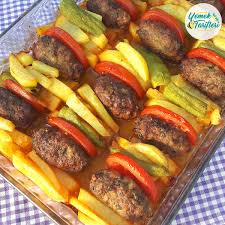
Yemek: izmir_kofte